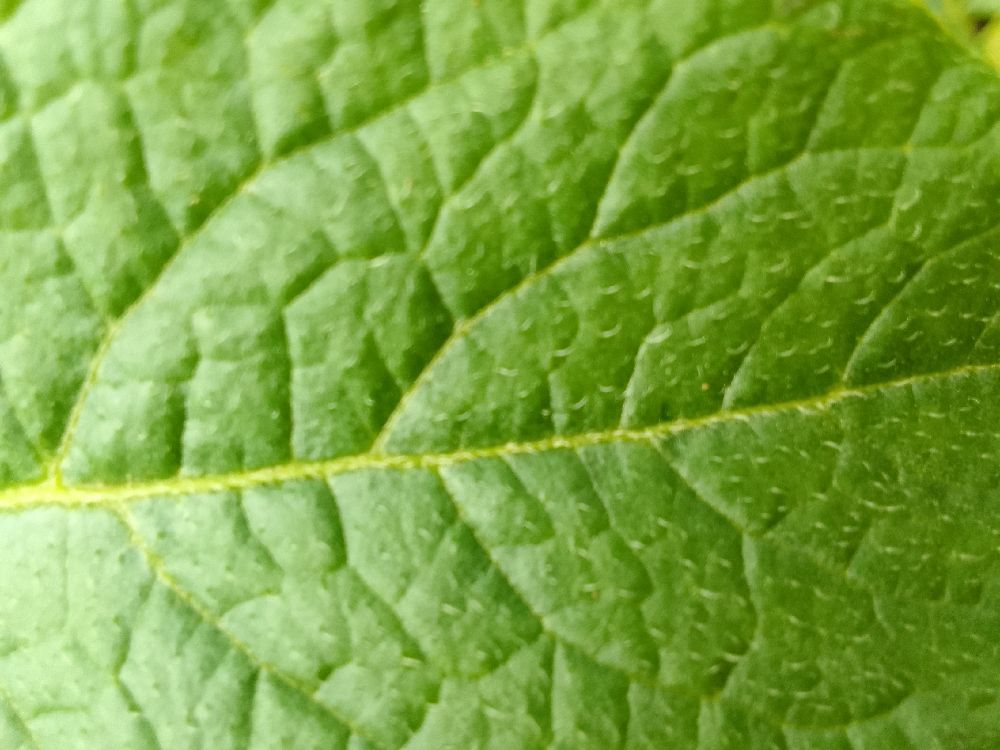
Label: Healthy